Eikev

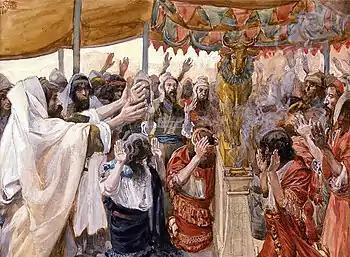
"The Golden Calf" (watercolor circa 1896–1902 by James Tissot)

Eikev, Ekev, Ekeb, Aikev, or ʿEqeb (—"if [you follow]," the second word, and the first distinctive word in the parashah) is the 46th weekly Torah portion ("parashah") in the annual Jewish cycle of Torah reading and the third in the Book of Deuteronomy. It comprises Deuteronomy 7:12–11:25. The parashah tells of the blessings of obedience to God, the dangers of forgetting God, and directions for taking the Land of Israel. Moses recalls the making and re-making of the Tablets of Stone, the incident of the Golden Calf, Aaron's death, the Levites' duties, and exhortations to serve God.